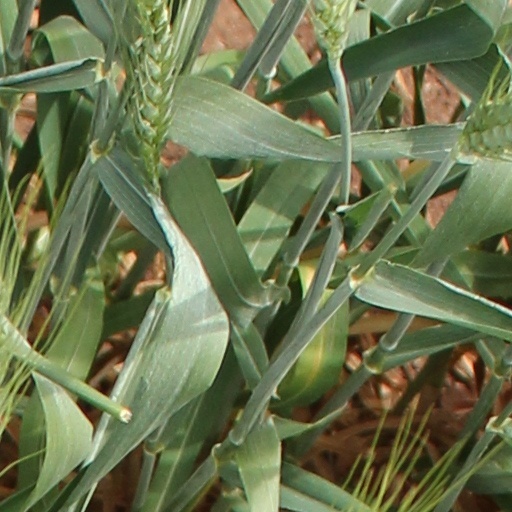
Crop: wheat